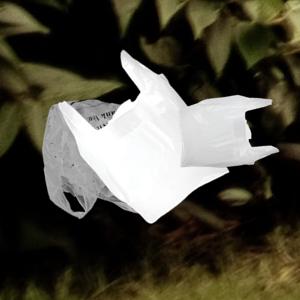
Label: plasticbags